Fatigue (material)

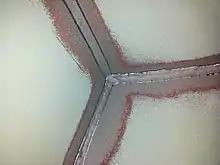
Example of a HFMI treated steel highway bridge to avoid fatigue along the weld transition

Composite materials can offer excellent resistance to fatigue loading. In general, composites exhibit good fracture toughness and, unlike metals, increase fracture toughness with increasing strength. The critical damage size in composites is also greater than that for metals.